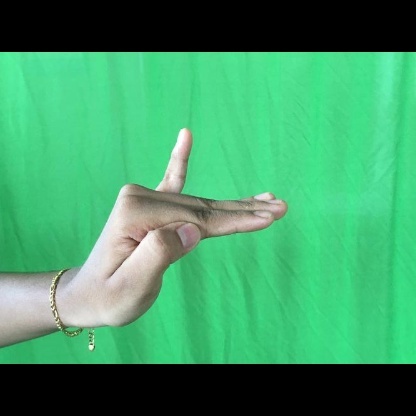
Mudra: Hamsapaksha